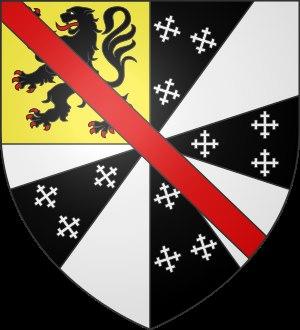
La Maison d'Enghien est une famille féodale éteinte originaire du duché de Brabant et dont l'origine remonte au XIᵉ siècle.